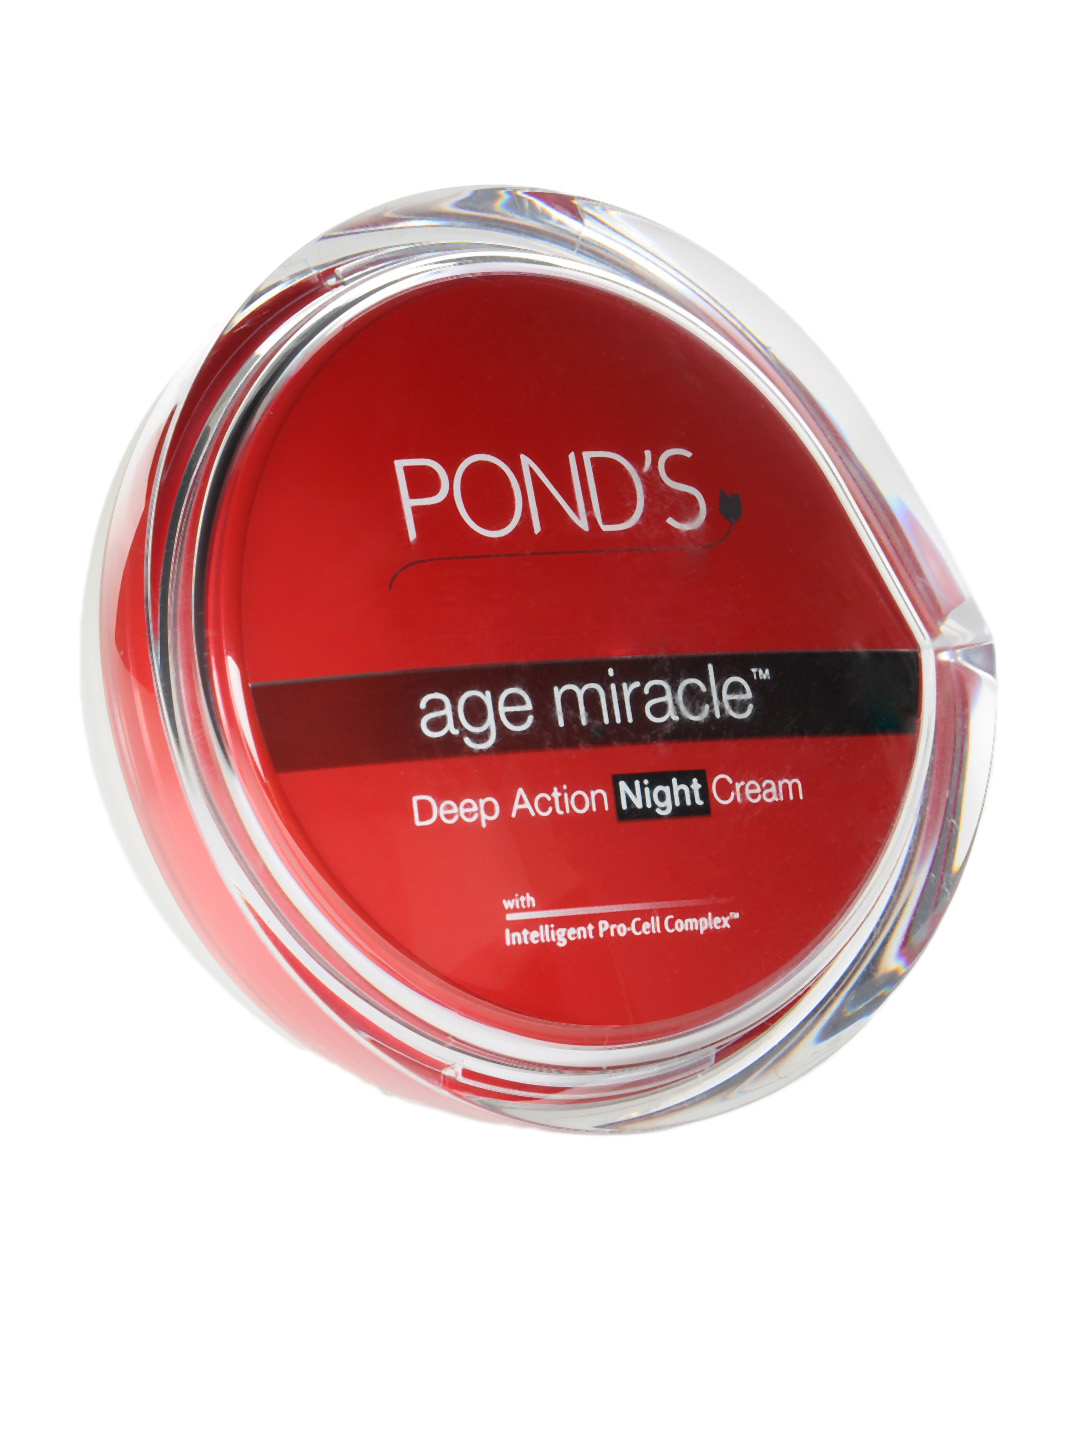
Pond's Age Miracle Deep Action Night Cream
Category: Personal Care / Skin / Face Moisturisers
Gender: Women
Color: Silver
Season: Spring 2017
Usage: Casual